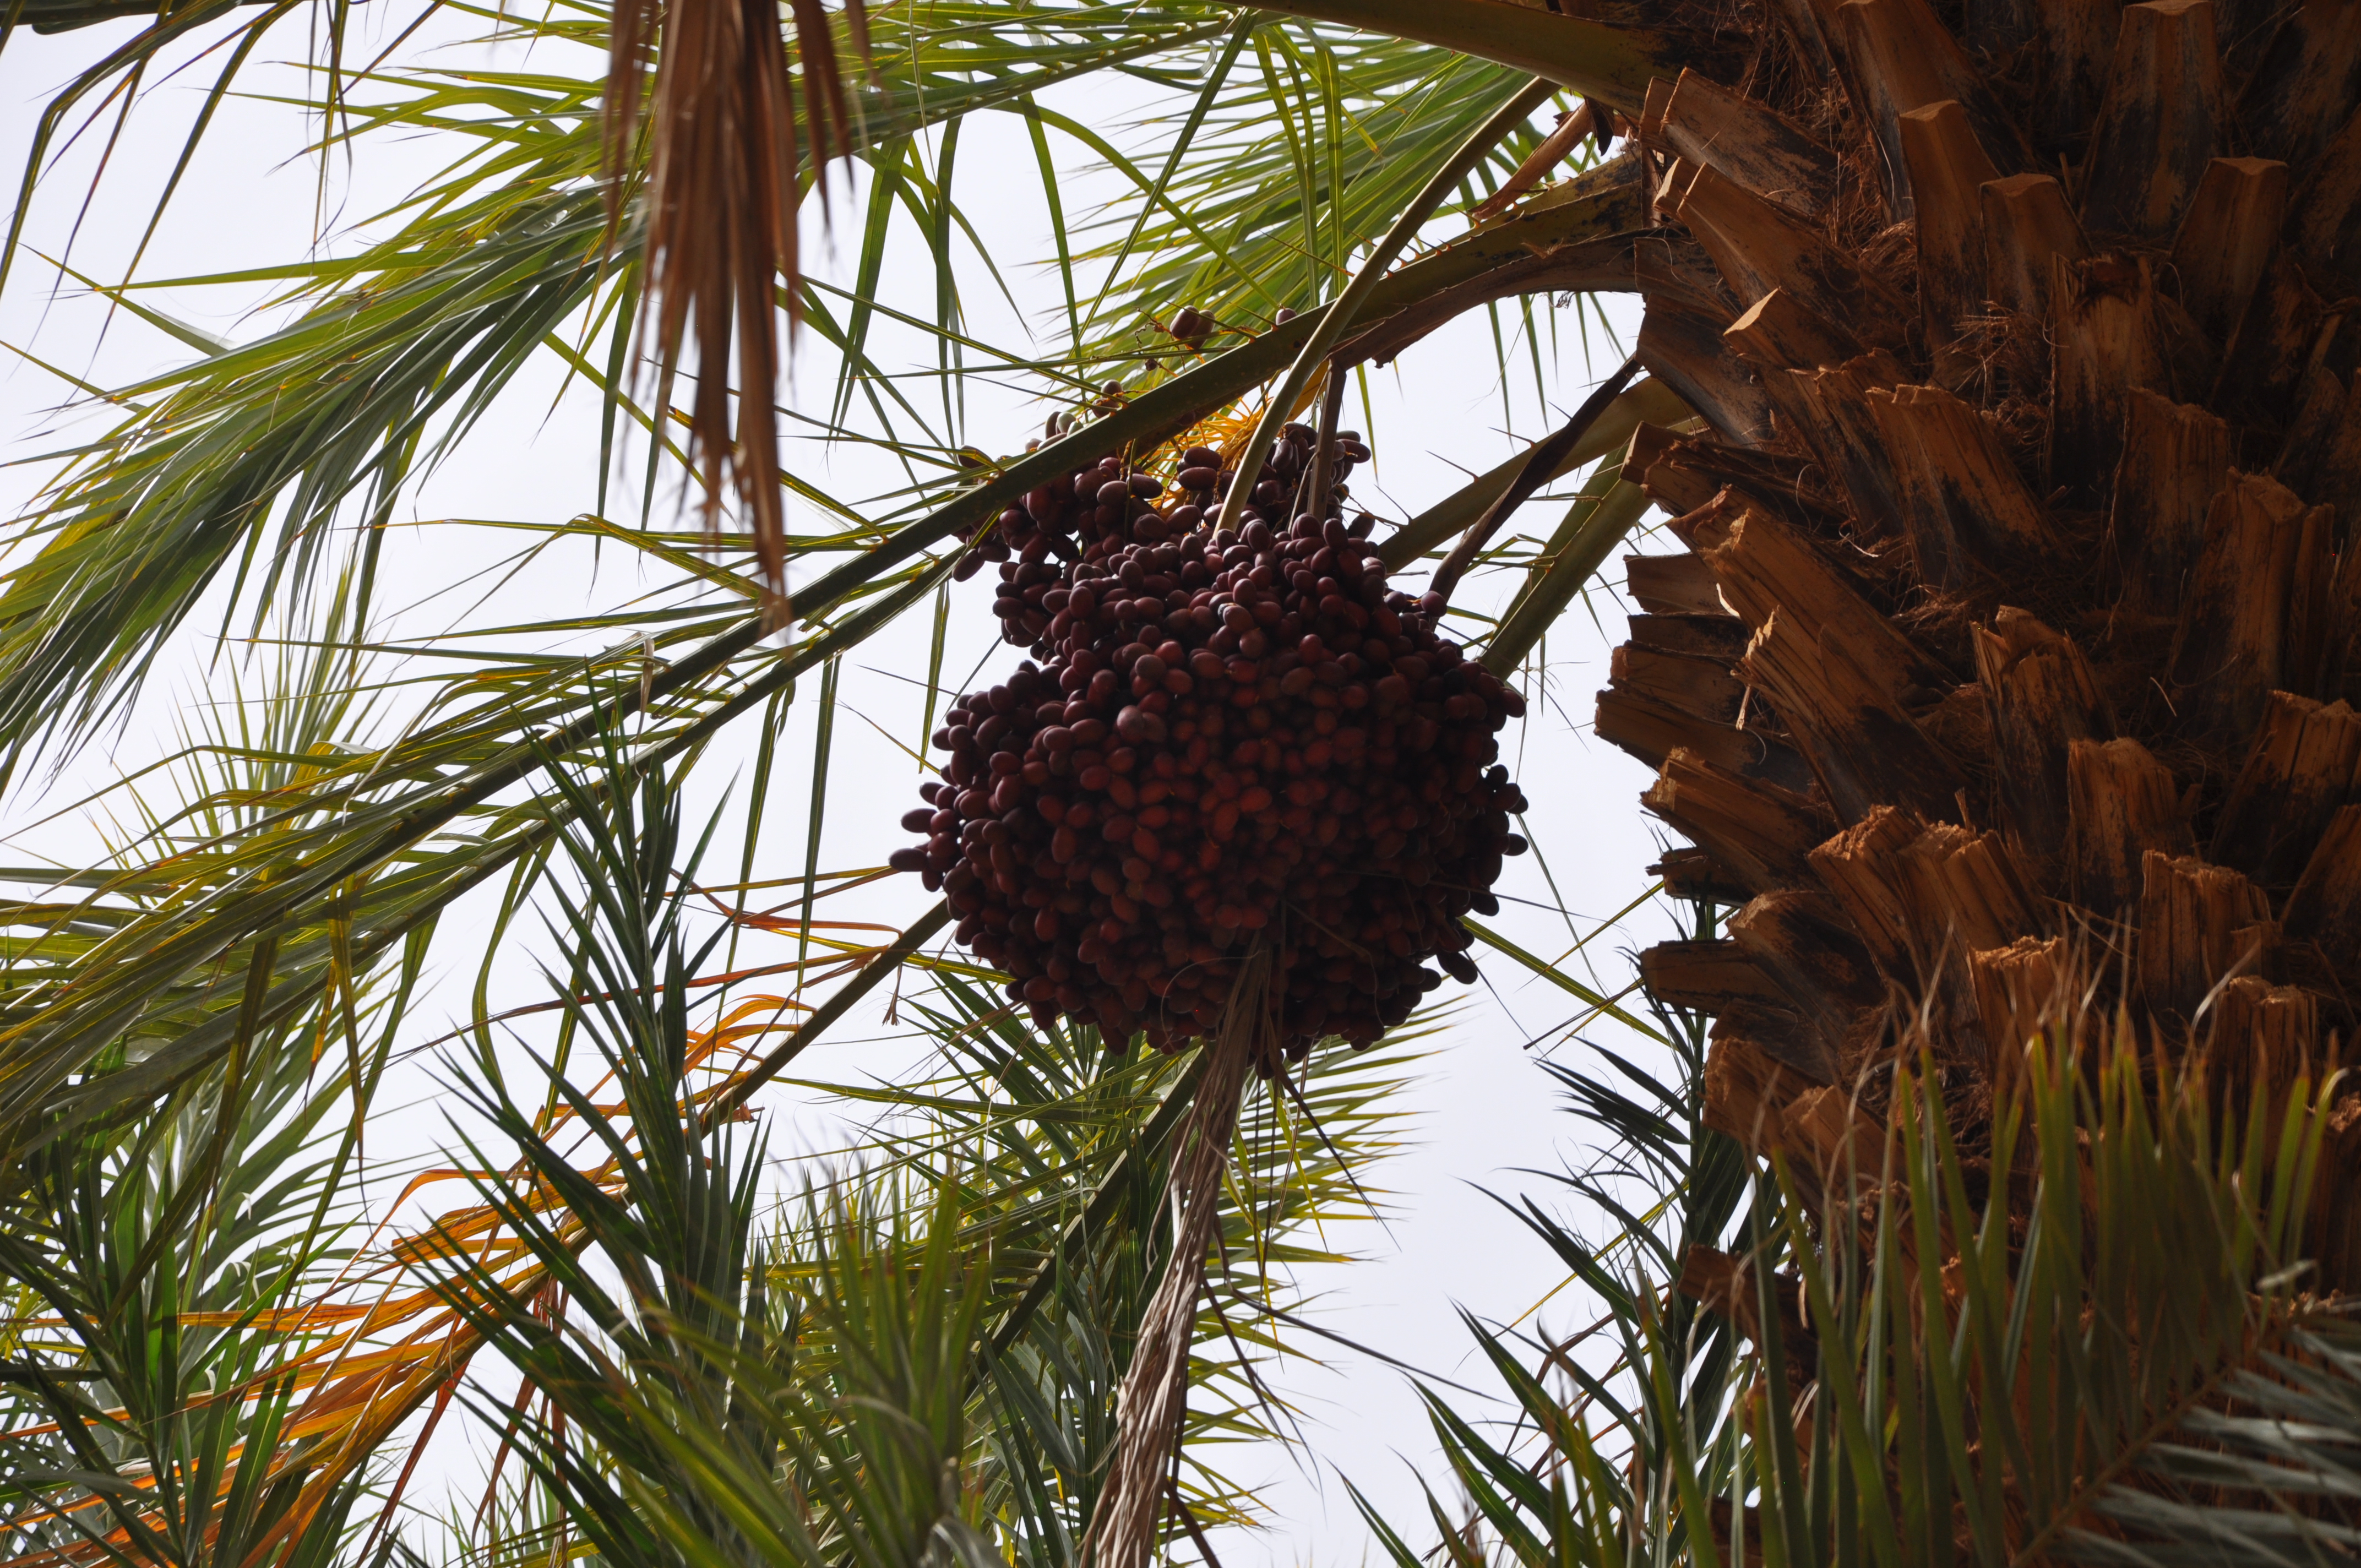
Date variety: bouisthami